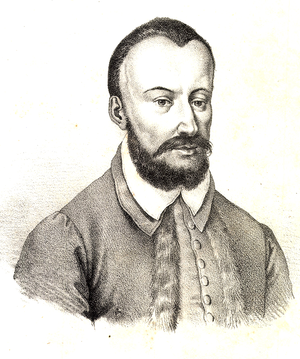
Illésházy est le patronyme d'une ancienne famille de la noblesse hongroise.